Women in the workforce

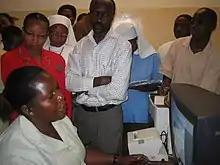
A woman employee demonstrates a hospital information management system in Tanzania

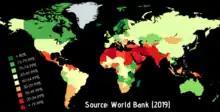
Female labor force participation rate, ages 15-64 (World Bank/ILO, 2019)

Since the Industrial Revolution, participation of women in the workforce outside the home has increased in industrialized nations, with particularly large growth seen in the 20th century. Largely seen as a boon for industrial society, women in the workforce contribute to a higher national economic output as measure in GDP as well as decreasing labor costs by increasing the labor supply in a society.